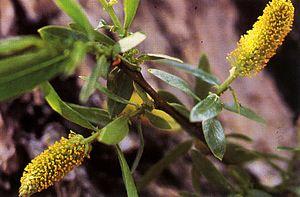
Salix lucida est une espèce d'arbre du genre Salix présent dans les zones humides du nord de l'Amérique du Nord.